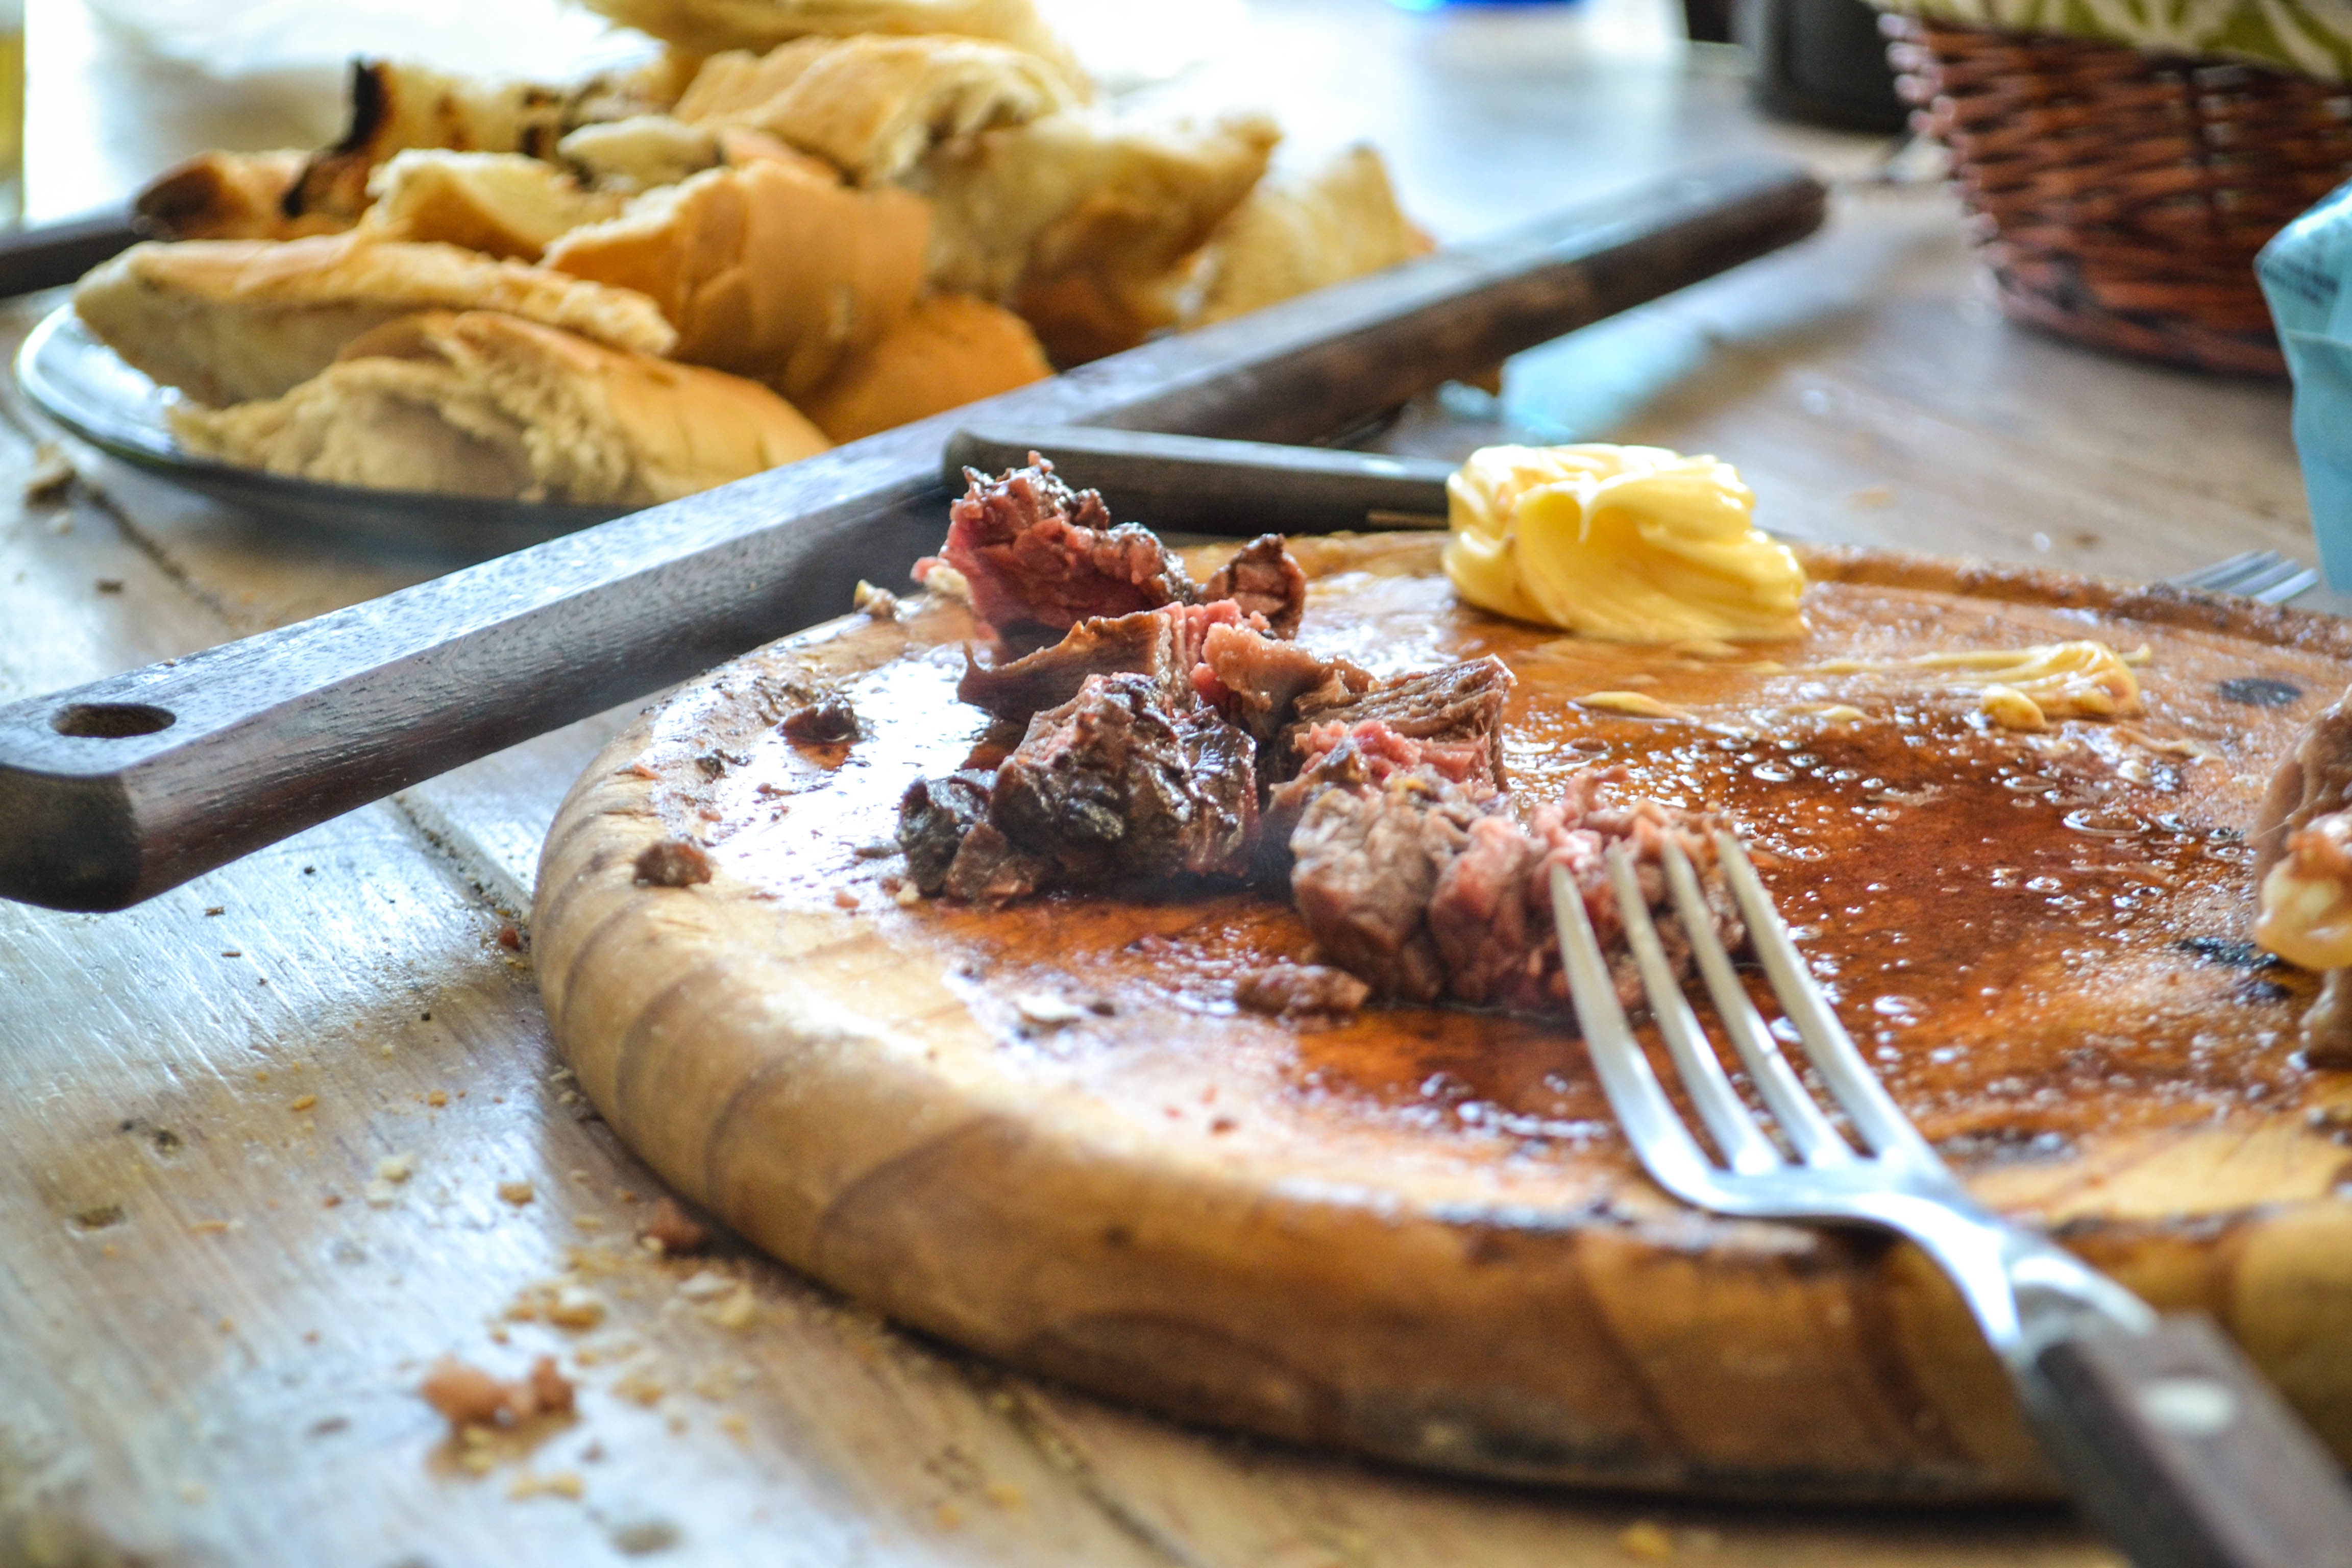
dish, meal, food, produce, breakfast, baking, meat, cuisine, steak, roasting, grilling